Nostalgia Nerd

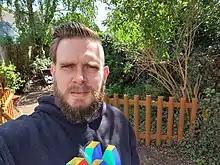
Peter Leigh in 2020

As of 2021, Leigh lives in Norwich, Norfolk. He has two children who have appeared in older videos.